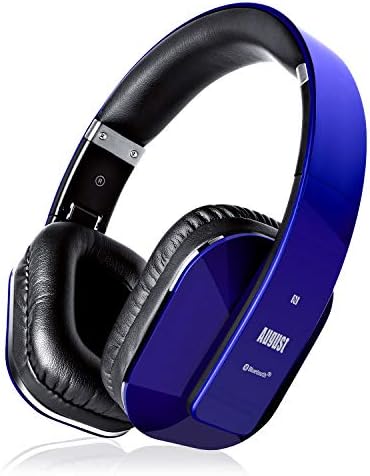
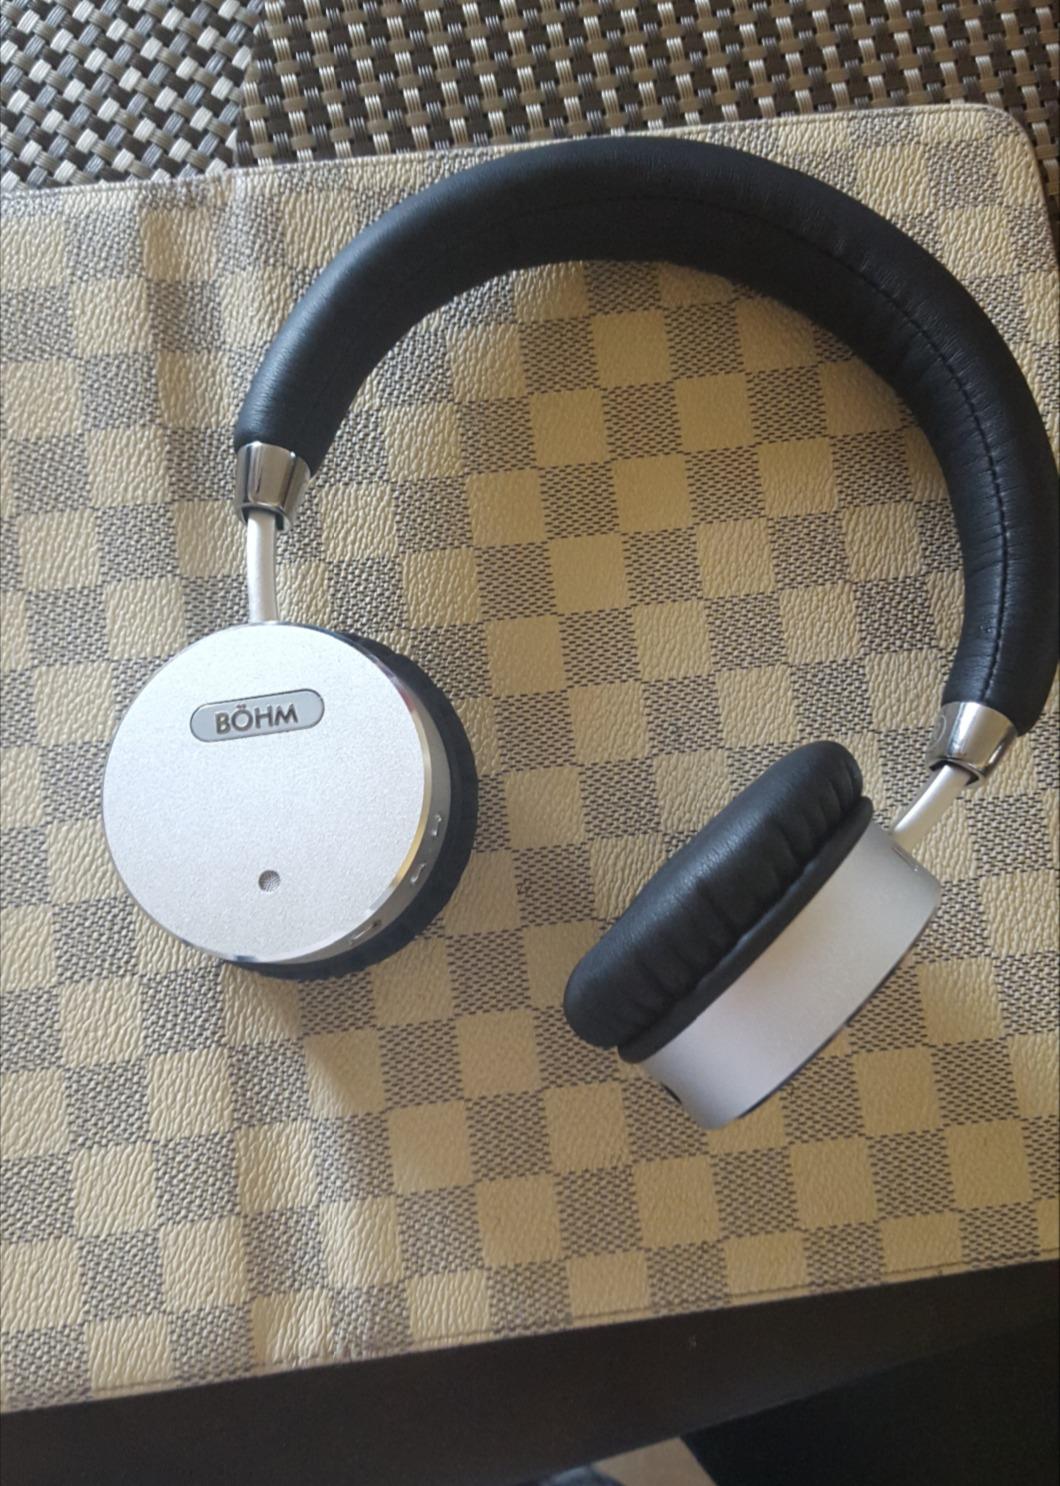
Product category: headphones
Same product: no